Rochester Railway Company

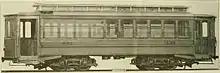
A Rochester Railway Streetcar (1906)

Through its Mohawk Valley Company subsidiary, the New York Central Railroad (NYC) purchased control of the Rochester Railway Company in 1905, and its parent company, the Rochester Railway and Light Co., along with the Rochester and Eastern Rapid Railway and the Rochester and Sodus Bay Railway lines. Together with the former Canandaigua Street Railroad operation, these four lines became the Rochester Lines of the New York State Railways in 1909. Control of the Rochester Railway Company was passed to New York State Railways, while ownership of the electric utility remained with the Mohawk Valley Company.